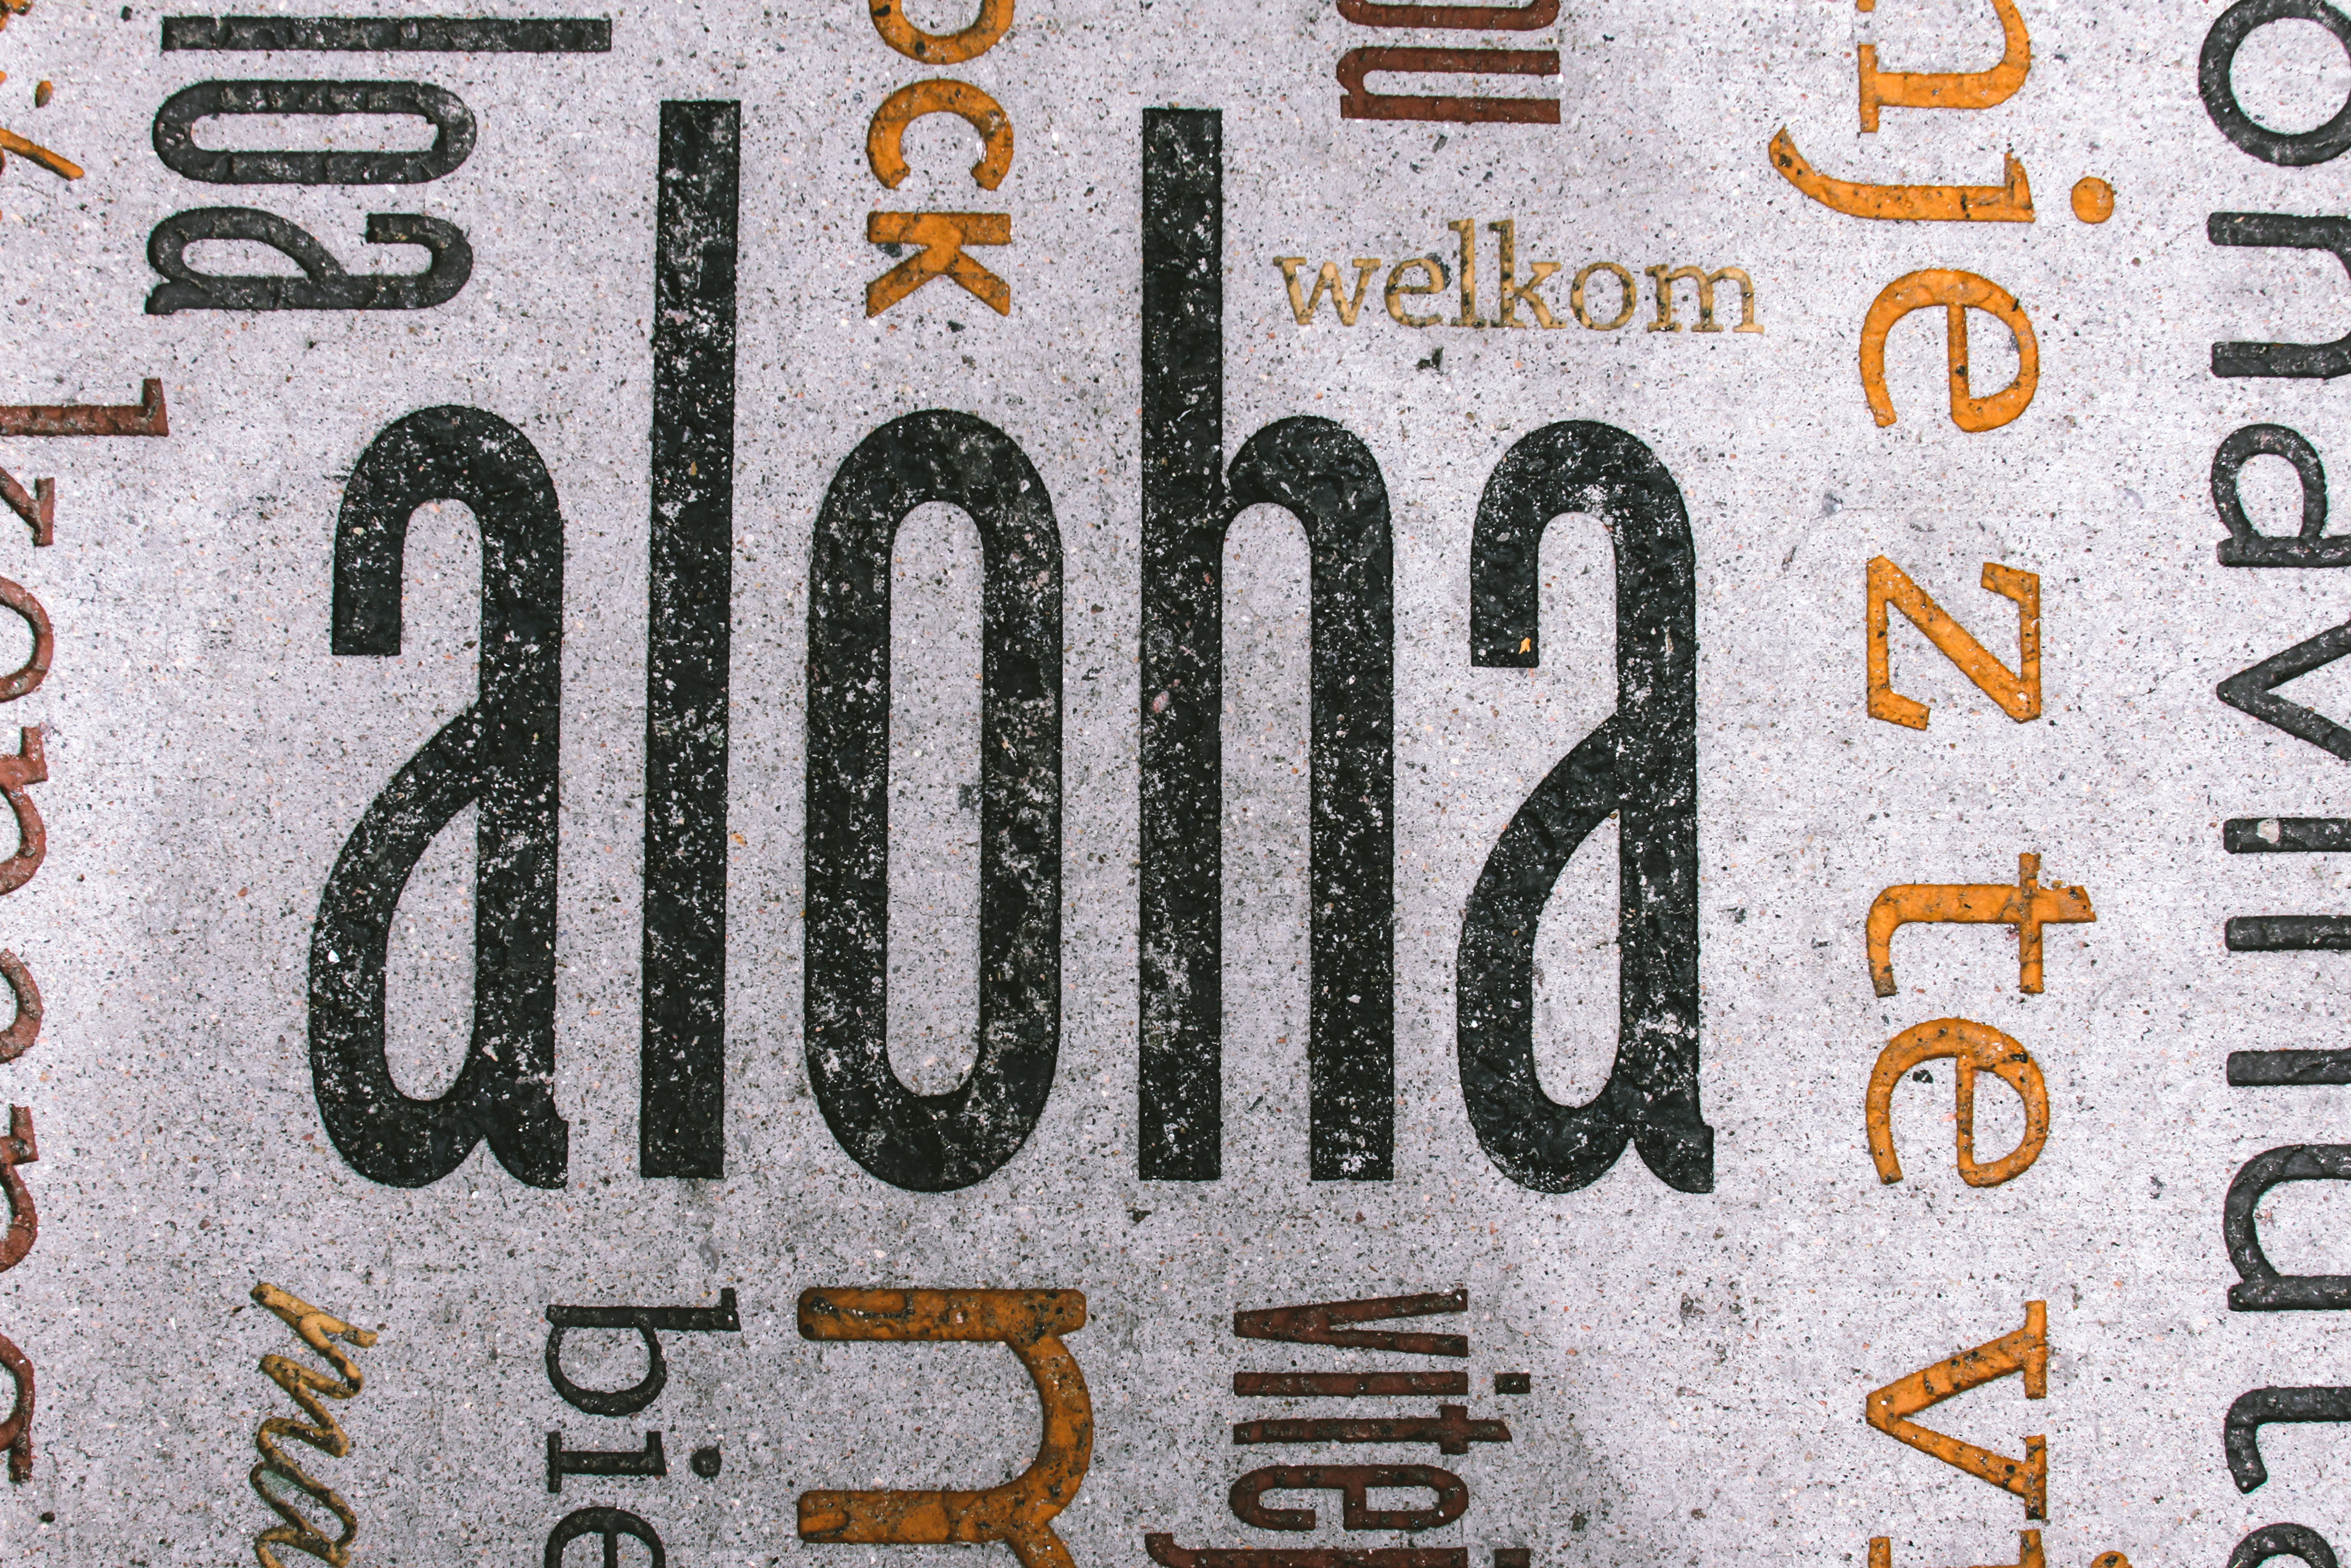
font, text, number, vehicle registration plate